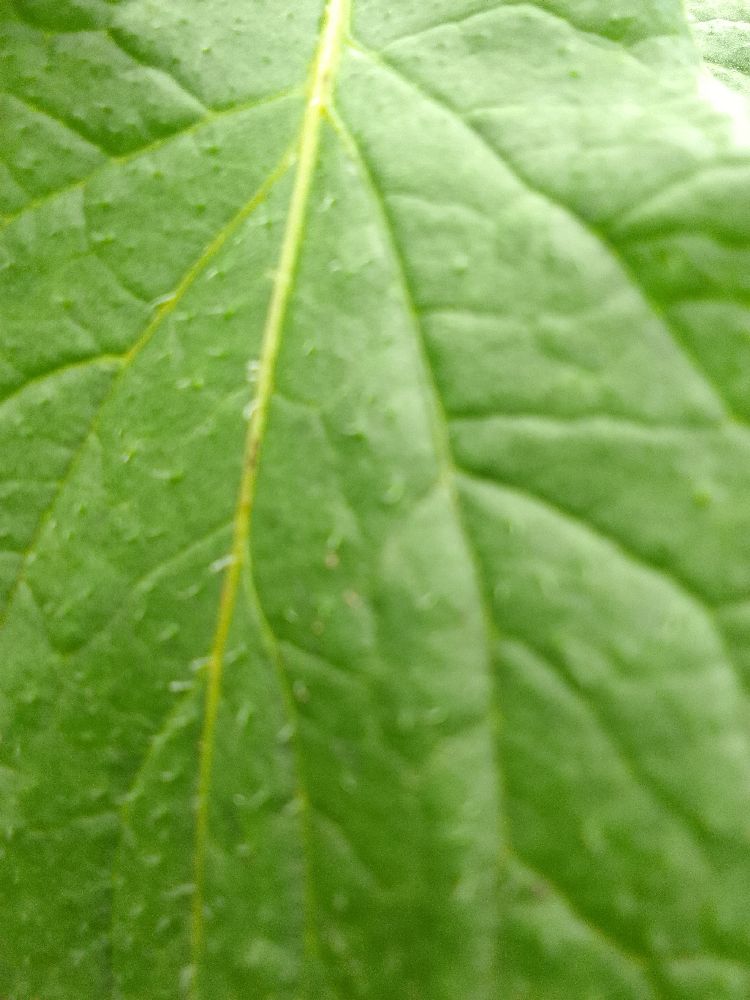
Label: Healthy